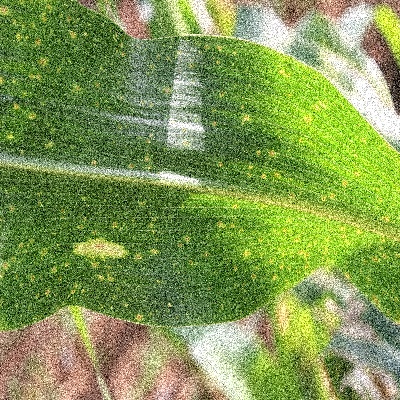
Label: Corn_(Maize)___Maize_Streak_Virus